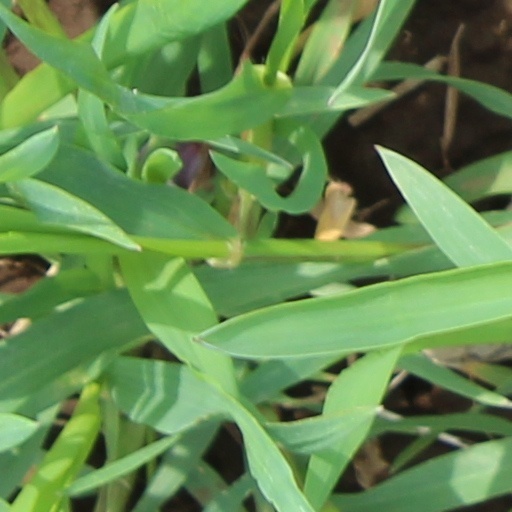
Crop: wheat